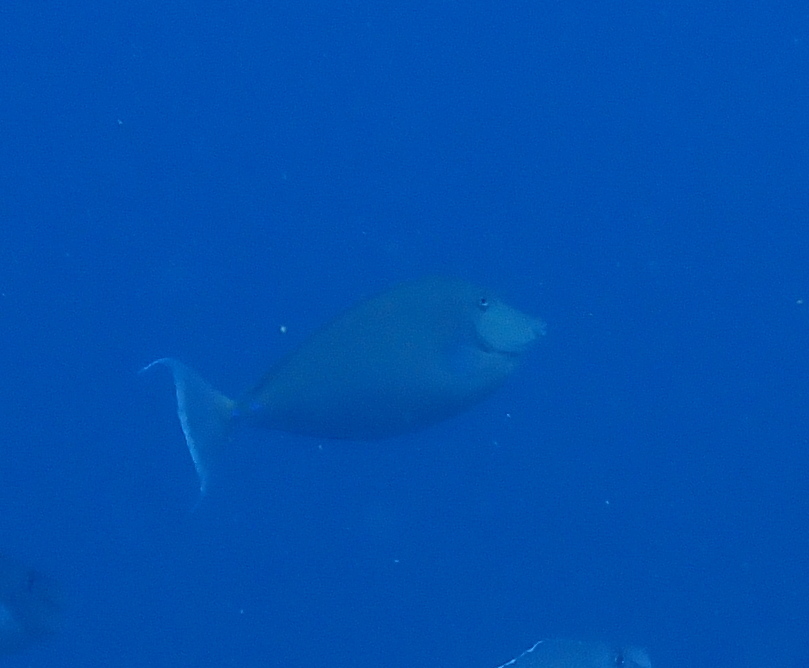
Naso unicornis (Bluespine Unicornfish)